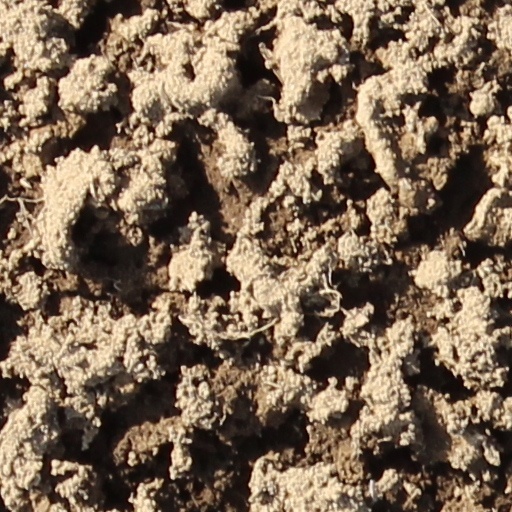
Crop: wheat